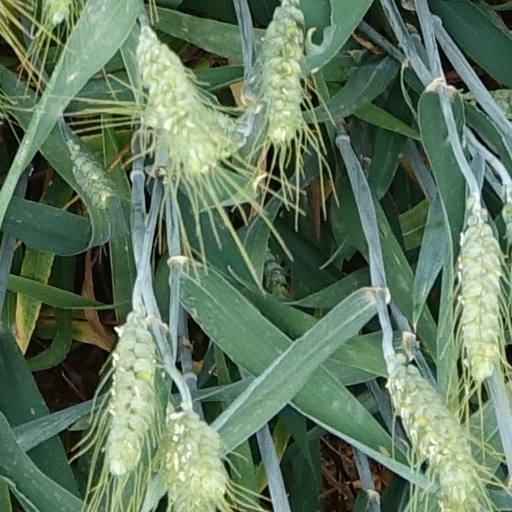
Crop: wheat